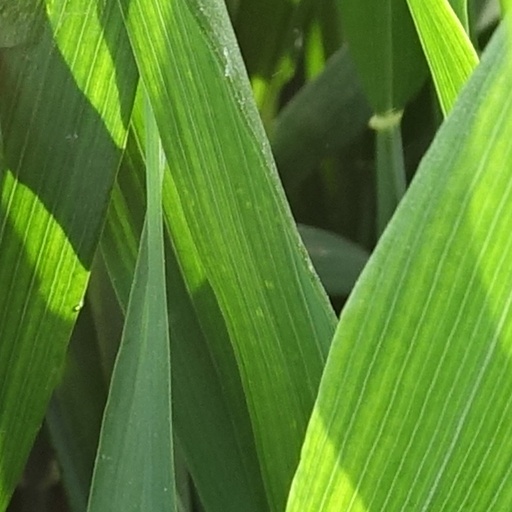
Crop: wheat